Illinois State Highway System

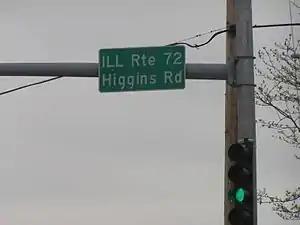
Illinois Route 72 cross-sign mounted on a stoplight in Hoffman Estates

SBI Numbers are still used for several purposes, even when they do not match the posted number. IDOT District maps still refer to SBI numbers on the various roads it maintains, along with other non-posted designations that refer to how the route was authorized. Bridge weight plates refer to SBI numbers instead of posted route numbers as well. For example, bridge plates along old US-66 refer to the route as "SBI-4"